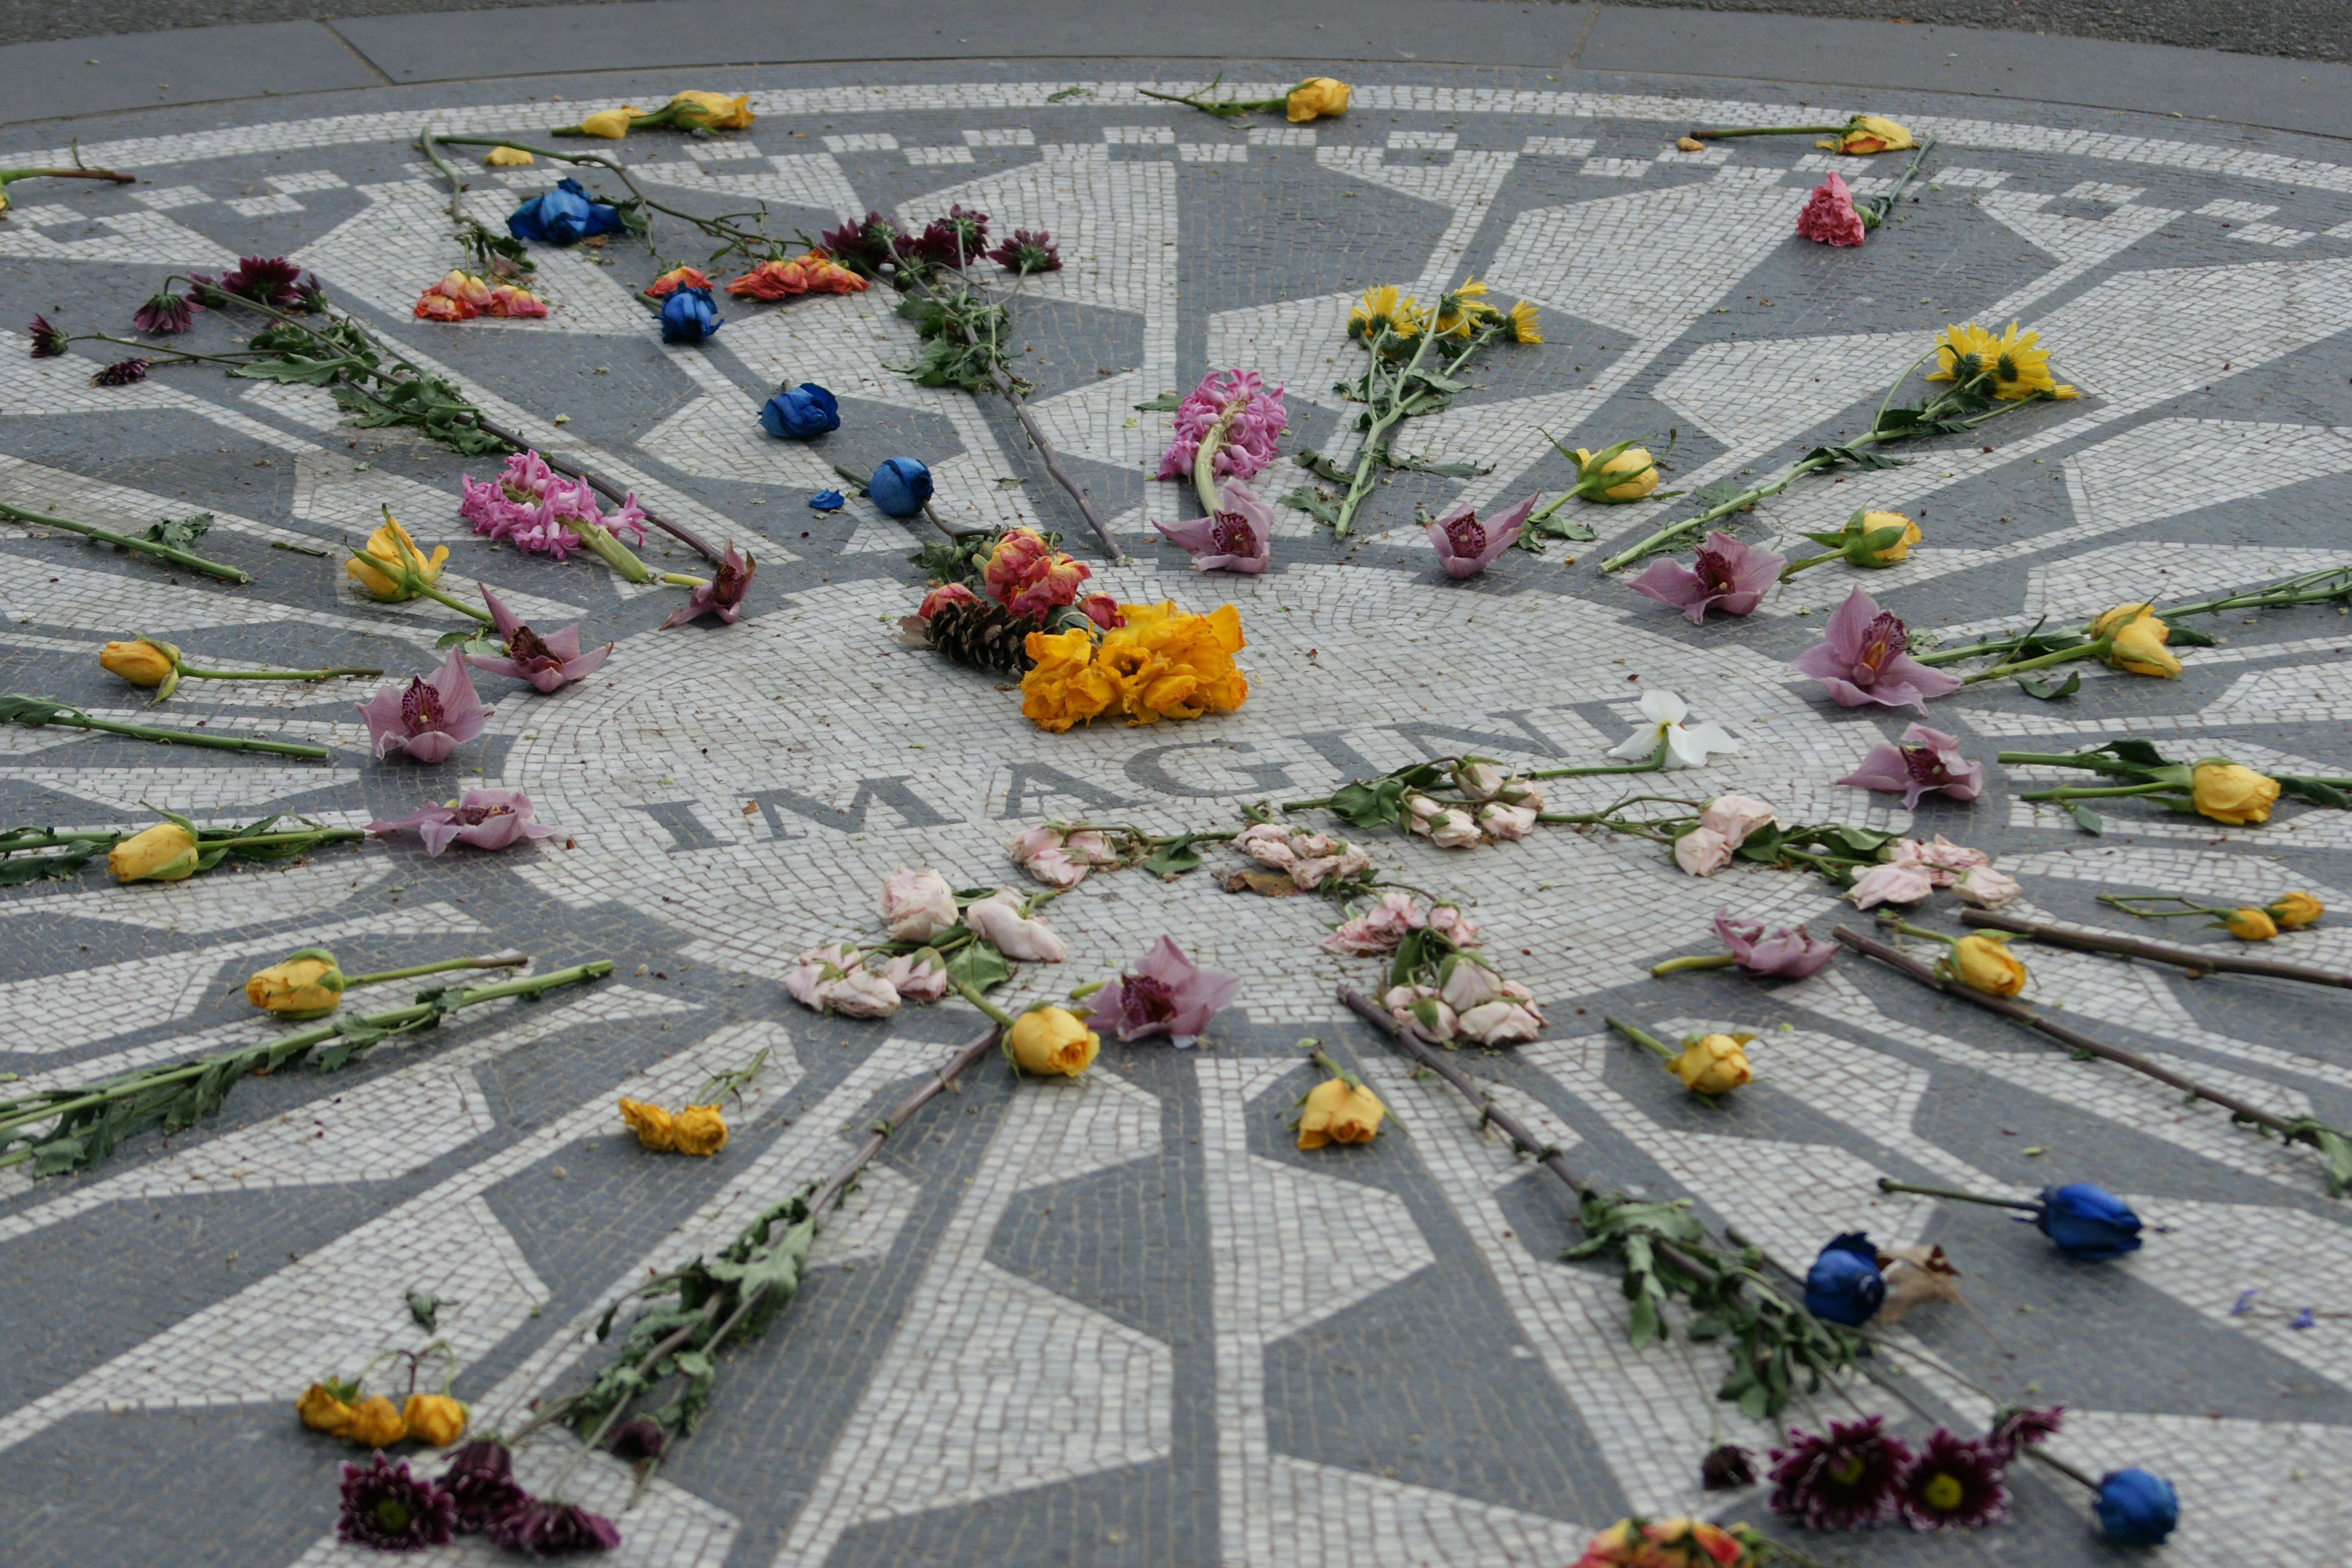
flower, toy, central park, art, imagine, john lennon